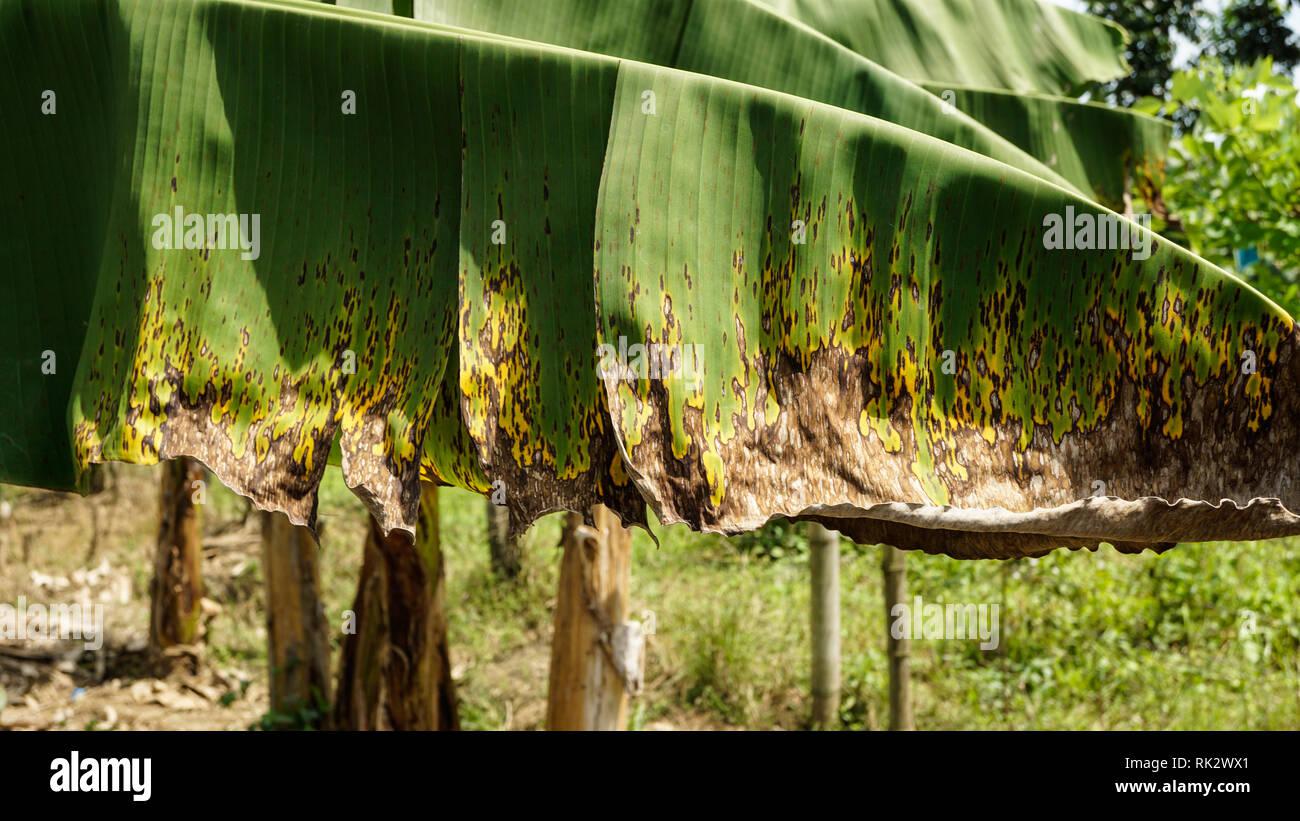
Plant: Banana
Disease: banana black leaf streak